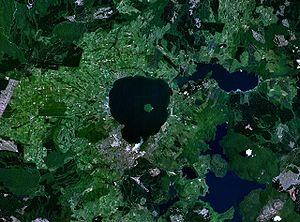
L'île Mokoia est située dans le lac Rotorua, lui-même dans la région de Bay of Plenty, sur l'île du Nord de la Nouvelle-Zélande. Sa superficie est de 1,35 km². L'île est un dôme de rhyolite dont le point culminant est à 180 m au-dessus du niveau des eaux du lac.
La caldeira de Rotorua est une caldeira formée par l'un des grands volcans de la zone volcanique de Taupo, sur l'île du Nord de la Nouvelle-Zélande.
Le mont Tarawera est un volcan de Nouvelle-Zélande situé dans l'île du Nord et faisant partie du complexe volcanique de l'Okataina. Il est constitué de onze dômes de lave alignés entaillés en leur centre par une large fissure éruptive. Sa dernière éruption, qui remonte au 10 juin 1886, a fait 153 morts.